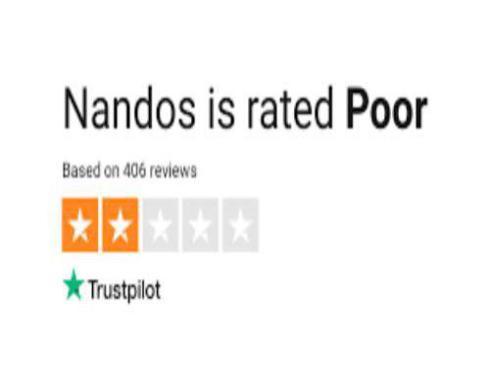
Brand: nandos
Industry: Food